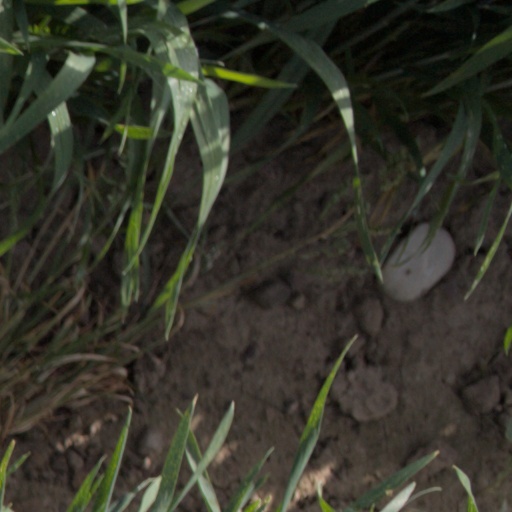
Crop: wheat